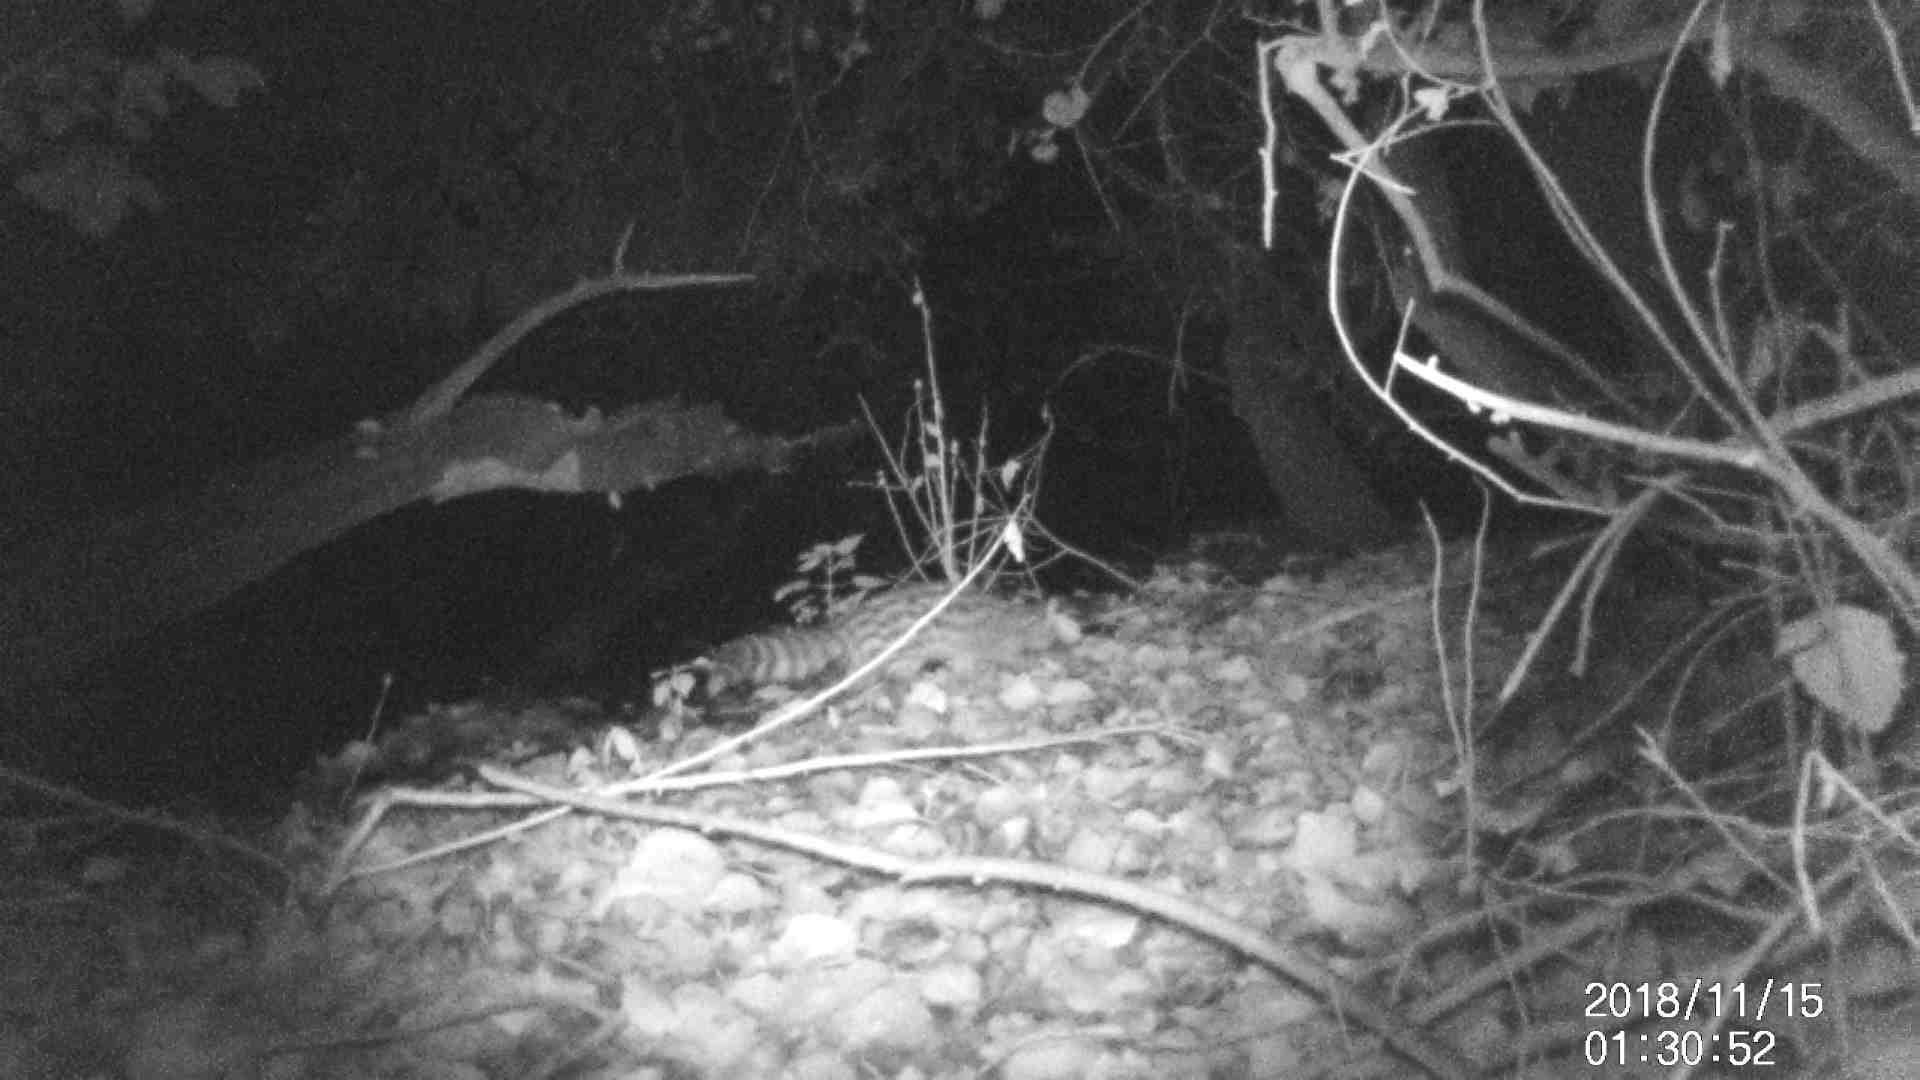
Species: Genetta genetta